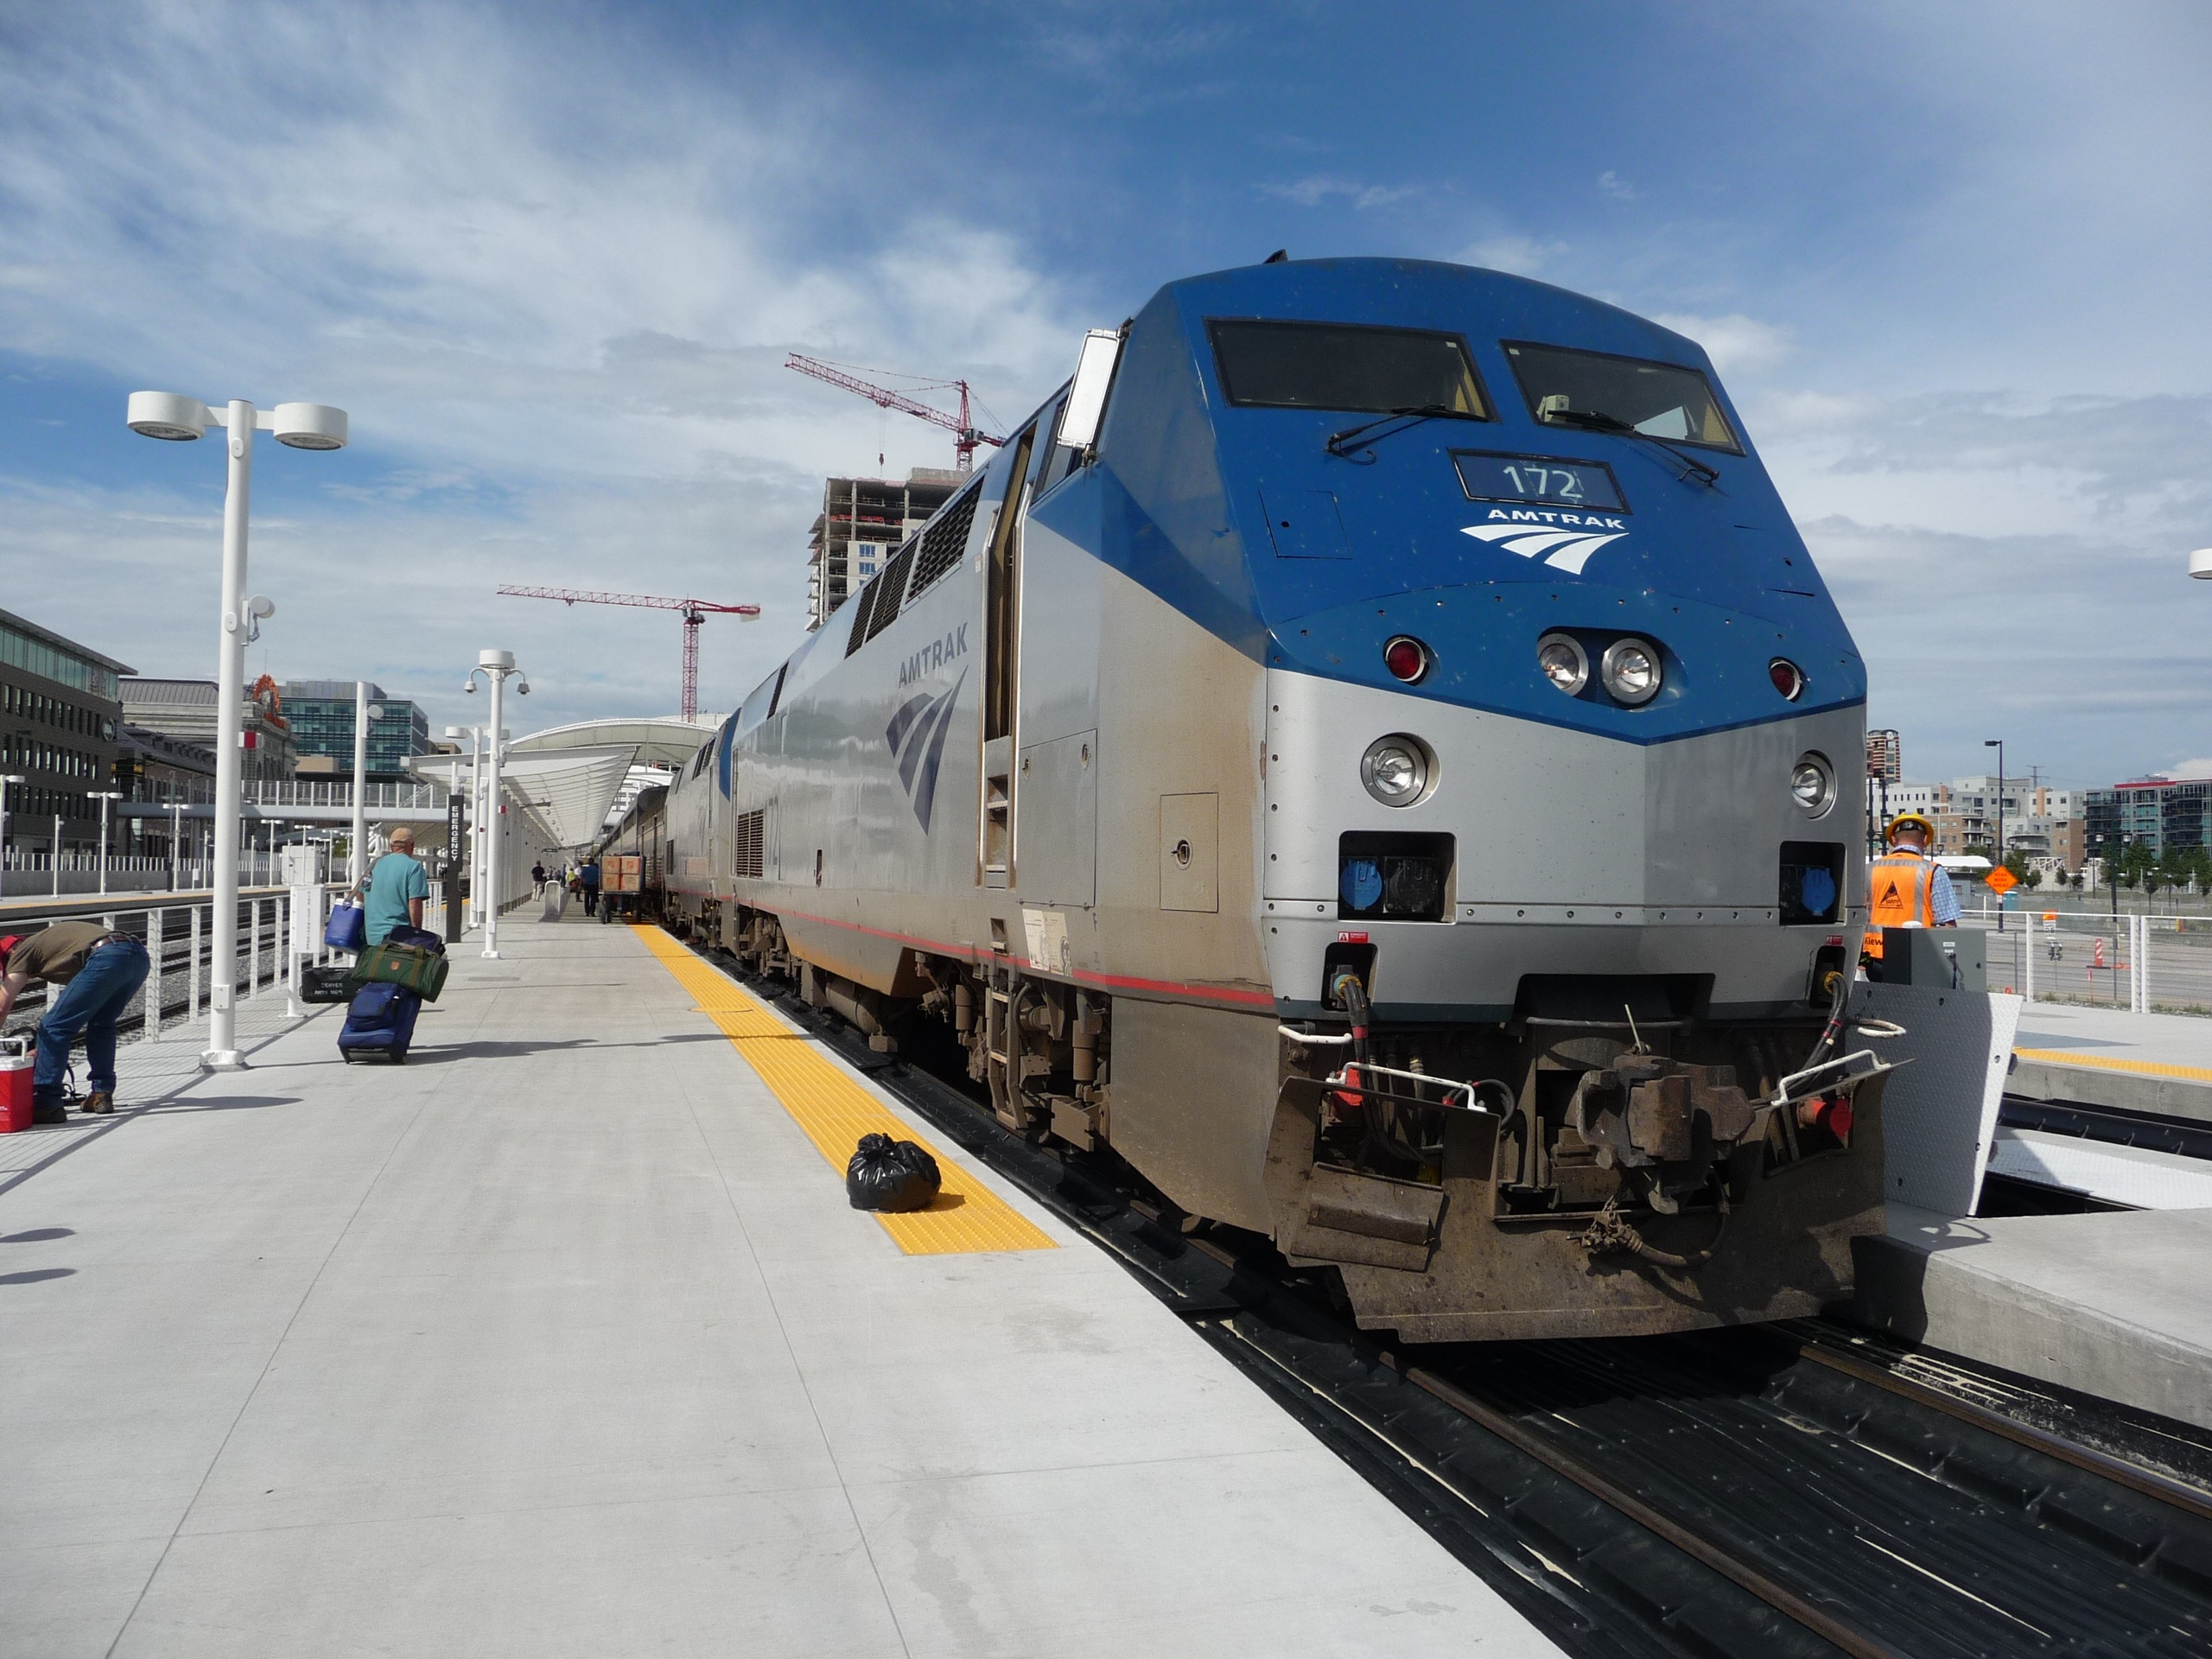
track, train, asphalt, transport, vehicle, america, public transport, locomotive, cargo, passenger, amtrak, rail transport, freight transport, land vehicle, rolling stock, high speed rail